Dmitry Trapeznikov

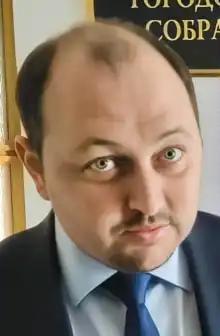
Trapeznikov in 2019

Dmitry Viktorovich Trapeznikov (born 12 April 1981) is a Russian politician and former Russian separatist leader who served as the acting Head of the Donetsk People's Republic from 31 August 2018 until 7 September 2018.